Coinage of Philip IV of France

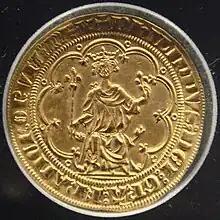
Masse de Philippe le Bel, 10 January 1296, gold, 7.04g. "Obv": "PhILIPPVS:DEI:GRA(cia):FRANChORVM:REX" "Philip, by the Grace of God, King of the French".

This landmark coin of Philip the Fair, called a "Masse d'or", was issued soon after the "false" double-parisis and tournois of 1295. It was minted from 10 January 1296 to August 1310. This coin was supposed to be a "Double Florin", but it was actually debased (it was a "false" Double-Florin). The weight of the coin was indeed double that of the "Petit Royal assis" (7.10g), but its title was only 22 karats (instead of 24 karats), a title of only 0.916. The copper alloy used actually hardened the coin, so that it was nicknamed "Royal dur" ("Hard Royal"). Its value was one "livre Parisis" (one "Parisis pound"). It represented a major devaluation, and represented an attempt by Philip IV to obtain revenues through minting. At minting, the coin was attributed an account value of 25 sols tournois (one pound parisis).